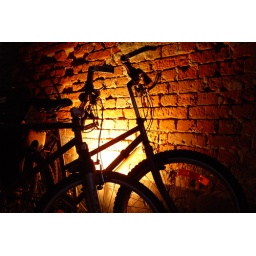
Saw these two bike up against a wall and took the picture.